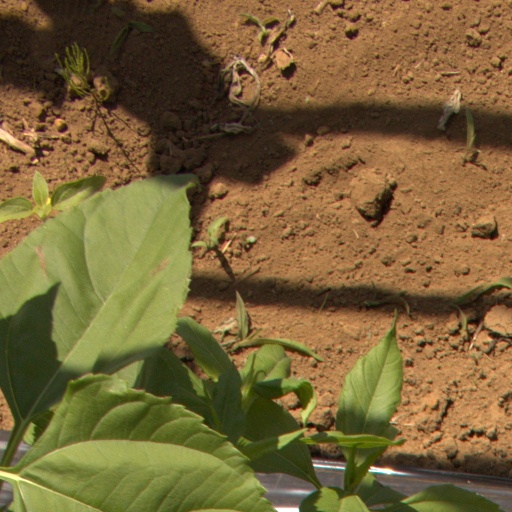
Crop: Jerusalem artichoke